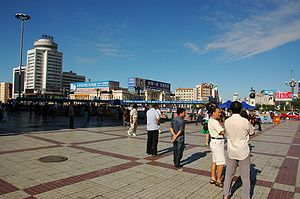
Qiqihar
Fra Qiqihar
Qiqihar er en by på præfekturniveau i provinsen Heilongjiang i det nordøstlige Kina. Befolkningen i byen anslås til 1.126.000, mens hele præfekturet har 5,4 millioner indbyggere, og et areal på 42,469 km².